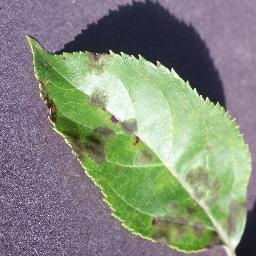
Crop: apple
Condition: scab